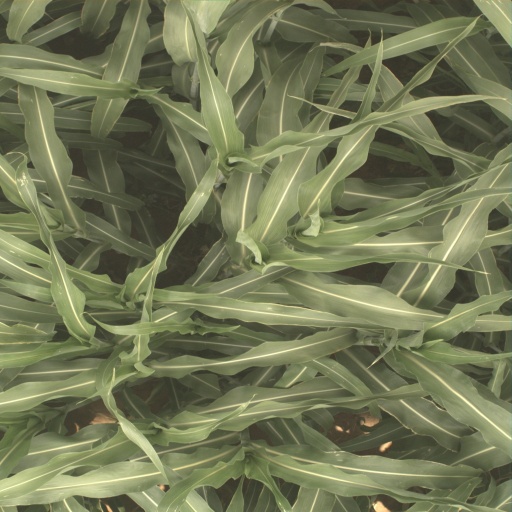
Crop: sorghum